The End of Evangelion

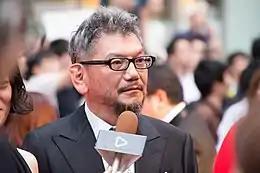
"Neon Genesis Evangelion" director Hideaki Anno

After the firstbroadcast of the animated series "Neon Genesis Evangelion", some viewers felt unsatisfied with its ending. According to official information and staff statements, problems with the schedule, delays in production, and some personal indecision on the part of the director Hideaki Anno led to the abandonment of the original script of the penultimate episode. In the case of the last episode, "Take care of yourself", Anno stated in an interview he had roughly followed the original plan instead. The two final episodes, which focus on psychological introspection and long inner monologues of the protagonists, met the expectations of Gainax studio's staff but became a source of discussion for fans; although the finale concluded the most important psychological themes of the series, it abandoned the main plot, giving rise to controversy. The issue was debated throughout Japan, fueling the series' already-high popularity. Fans demanded a new ending or, at least, a conclusion that answered the open questions. Anno also fell into a difficult psychological state. He perceived a lot of criticism towards his work, and felt he was accused of being sloppy and negligent. He also read online discussions in which some people argued about the best way to kill him; Anno thus no longer wanted to work in animation and contemplated suicide.